Beech Hill Summer Home District

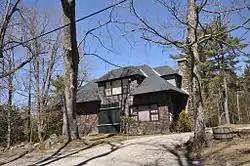

The Beech Hill Summer Home District encompasses a collection of six early 20th century summer houses in Harrisville, New Hampshire, built on a ridge overlooking Dublin Pond with views of nearby Mount Monadnock. The properties, a number of which were built for members of the Thayer family, lie on Mason Road, just north of the town line with Dublin. The most significant property of the six is the Skyfield estate, whose large Georgian Revival mansion was designed by Lois Lilley Howe and built in 1916. The district is also notable as containing archaeological remnants of 18th century farmsteads, for which reason its properties are also listed in the Harrisville Rural District. The district was listed on the National Register of Historic Places in 1988.